Consolidation of the Cuban Revolution

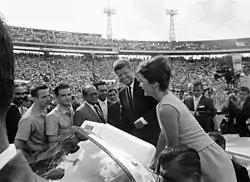
John F. Kennedy meeting members of Brigade 2506 after the Bay of Pigs Invasion

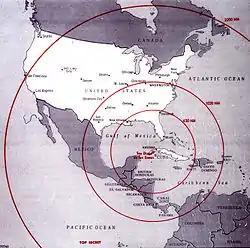
Reported range of nuclear missiles in Cuba during the Cuban Missile Crisis

Fidel Castro made a trip to New York City starting September 18 to attend the United Nations General Assembly. While there, international tensions were much higher than during his 1959 trip and he was restricted to only staying on Manhattan island. Castro checked in to the Shelbourne Hotel then checked out a few hours later, complaining that the Shelbourne had asked for a $10,000 cash advance. Castro would then threaten the United Nations that he would camp in Central Park if he couldn't find lodging, eventually checking into the Hotel Theresa in Harlem. While there Castro would meet with various interviewers with African-American newspapers, and other notable people such as Malcolm X, Langston Hughes, Nikita Khrushchev, and Allen Ginsberg. During his stay various Castro supporters and opponents would crowd the outside of the hotel, often fighting. Various sensationalist stories came out about Castro at the time, rumors claimed his entourage were harboring prostitutes in the hotel and that Castro was originally kicked out of the Shelbourne for keeping live chickens in the room. By September 26 Castro would finally speak at the U.N. and would speak for over four hours in denouncing United States foreign policy. Two days later Castro would return to Cuba in a Soviet jet, after his jets were repossessed at the airport.